Erik Palladino

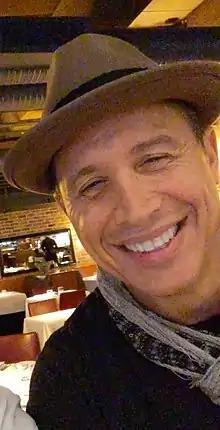
Palladino in 2021

Erik Palladino (born May 10, 1968) is an American actor known for his portrayal of Dr. Dave Malucci in the NBC medical drama "ER" and Frank in the Amazon series "The Marvelous Mrs. Maisel." He is also known for his recurring roles as Lt. Michael Daghlian in "Joan of Arcadia", Vostanik Sabatino in "" and Kevin Miller on "Suits". He has also had major supporting roles in the films "Buried", "Latter Days" and "U-571".